Linda Sarna

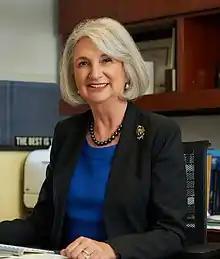
Sarna in 2016

Linda Sarna is an American nursing researcher and academic. She is dean, professor and Lulu Wolf Hassenplug Chair of the UCLA School of Nursing. Sarna was appointed the school's seventh dean Nov. 15, 2016, after serving as acting dean (2014–2015) and interim dean (2015–2016).